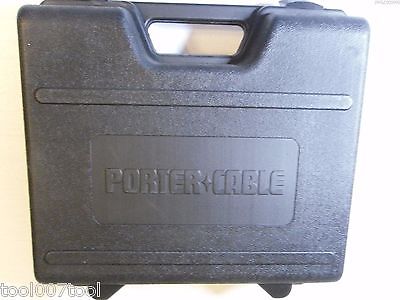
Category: stapler